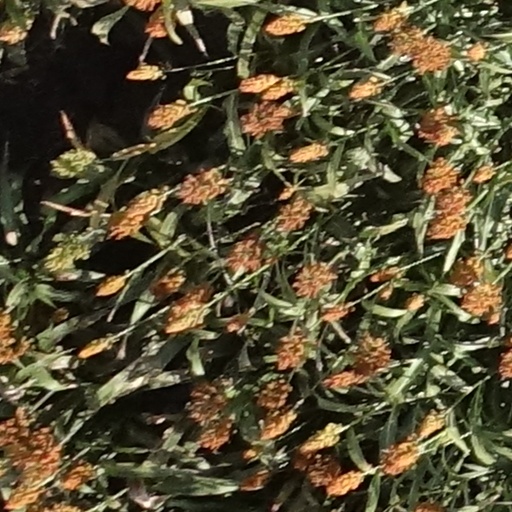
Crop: sorghum